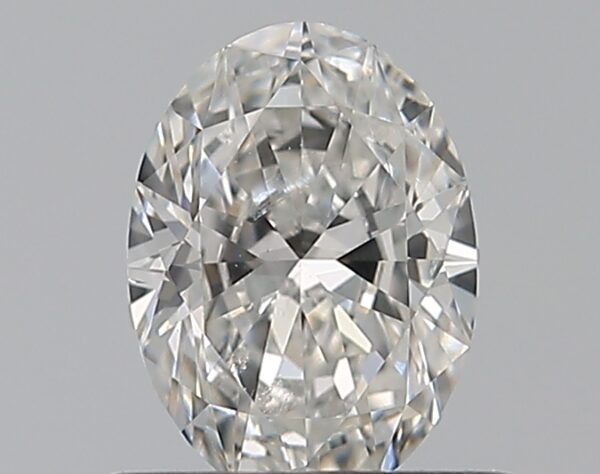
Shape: oval
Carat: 0.5
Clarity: SI1
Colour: F
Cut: VG
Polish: EX
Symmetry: VG
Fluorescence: N
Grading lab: GIA
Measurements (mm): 6.3 x 4.58 x 2.67